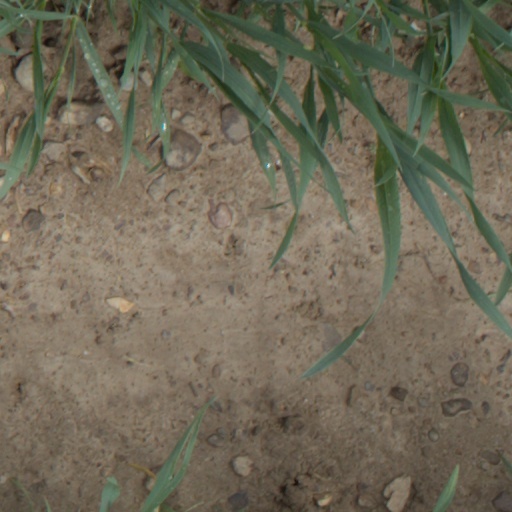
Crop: wheat